A. Philip Randolph

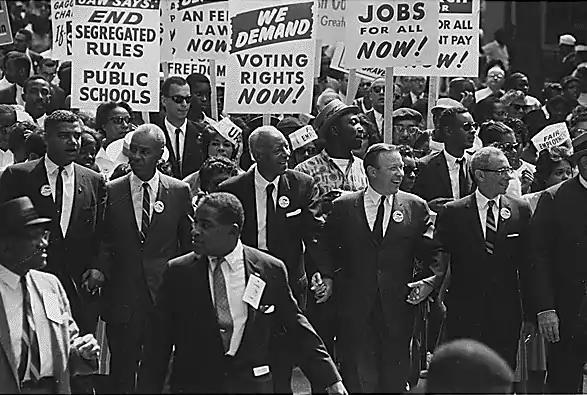
Leaders of the March on Washington for Jobs and Freedom marching from the Washington Monument to the Lincoln Memorial, August 28, 1963.

Shortly after Randolph's marriage, he helped organize the Shakespearean Society in Harlem. With them he played the roles of Hamlet, Othello, and Romeo, among others. Randolph aimed to become an actor but gave up after failing to win his parents' approval. Randolph's background as a Shakespearean actor gave him a "deep, resonant voice" that he used to considerable effect in his speeches while his dignified, "courtly" bearing assisted with negotiations.